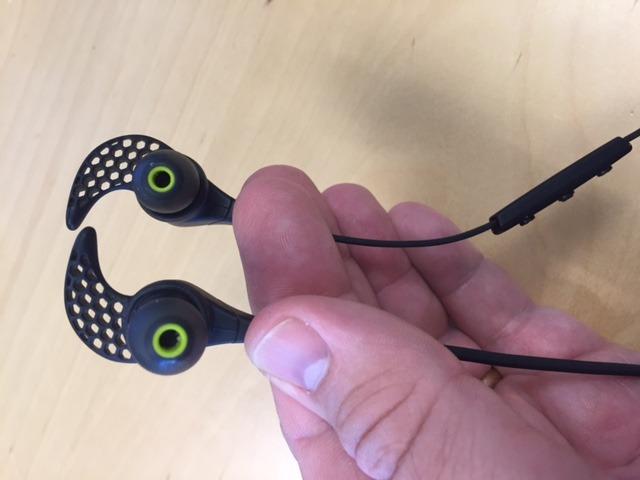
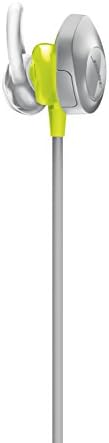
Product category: headphones
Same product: no